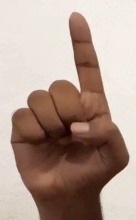
ASL sign: D